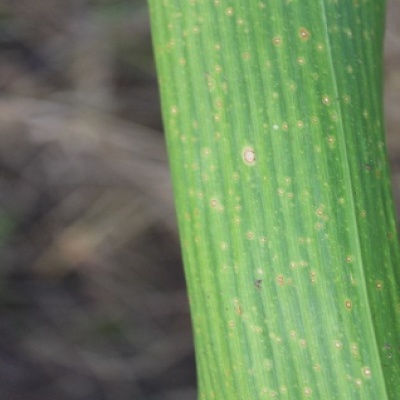
Label: Corn_(Maize)___Maize_Streak_Virus